Norris Cole

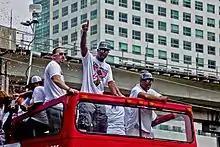
Cole (center) during the Heat's 2012 Championship Parade in Miami

Cole finished the 2011–12 season averaging 6.8 points, 1.4 rebounds and 2.0 assists on 39% shooting, serving as the team's backup point guard behind Mario Chalmers. He made two crucial three-pointers in game 4 of the 2012 NBA Finals which would spark a comeback run. Cole won his first championship in his rookie season after the Miami Heat defeated the Oklahoma City Thunder 4–1.